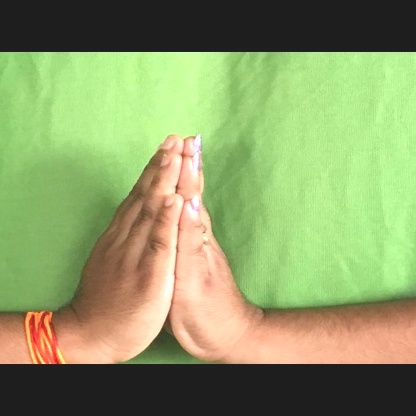
Mudra: Anjali